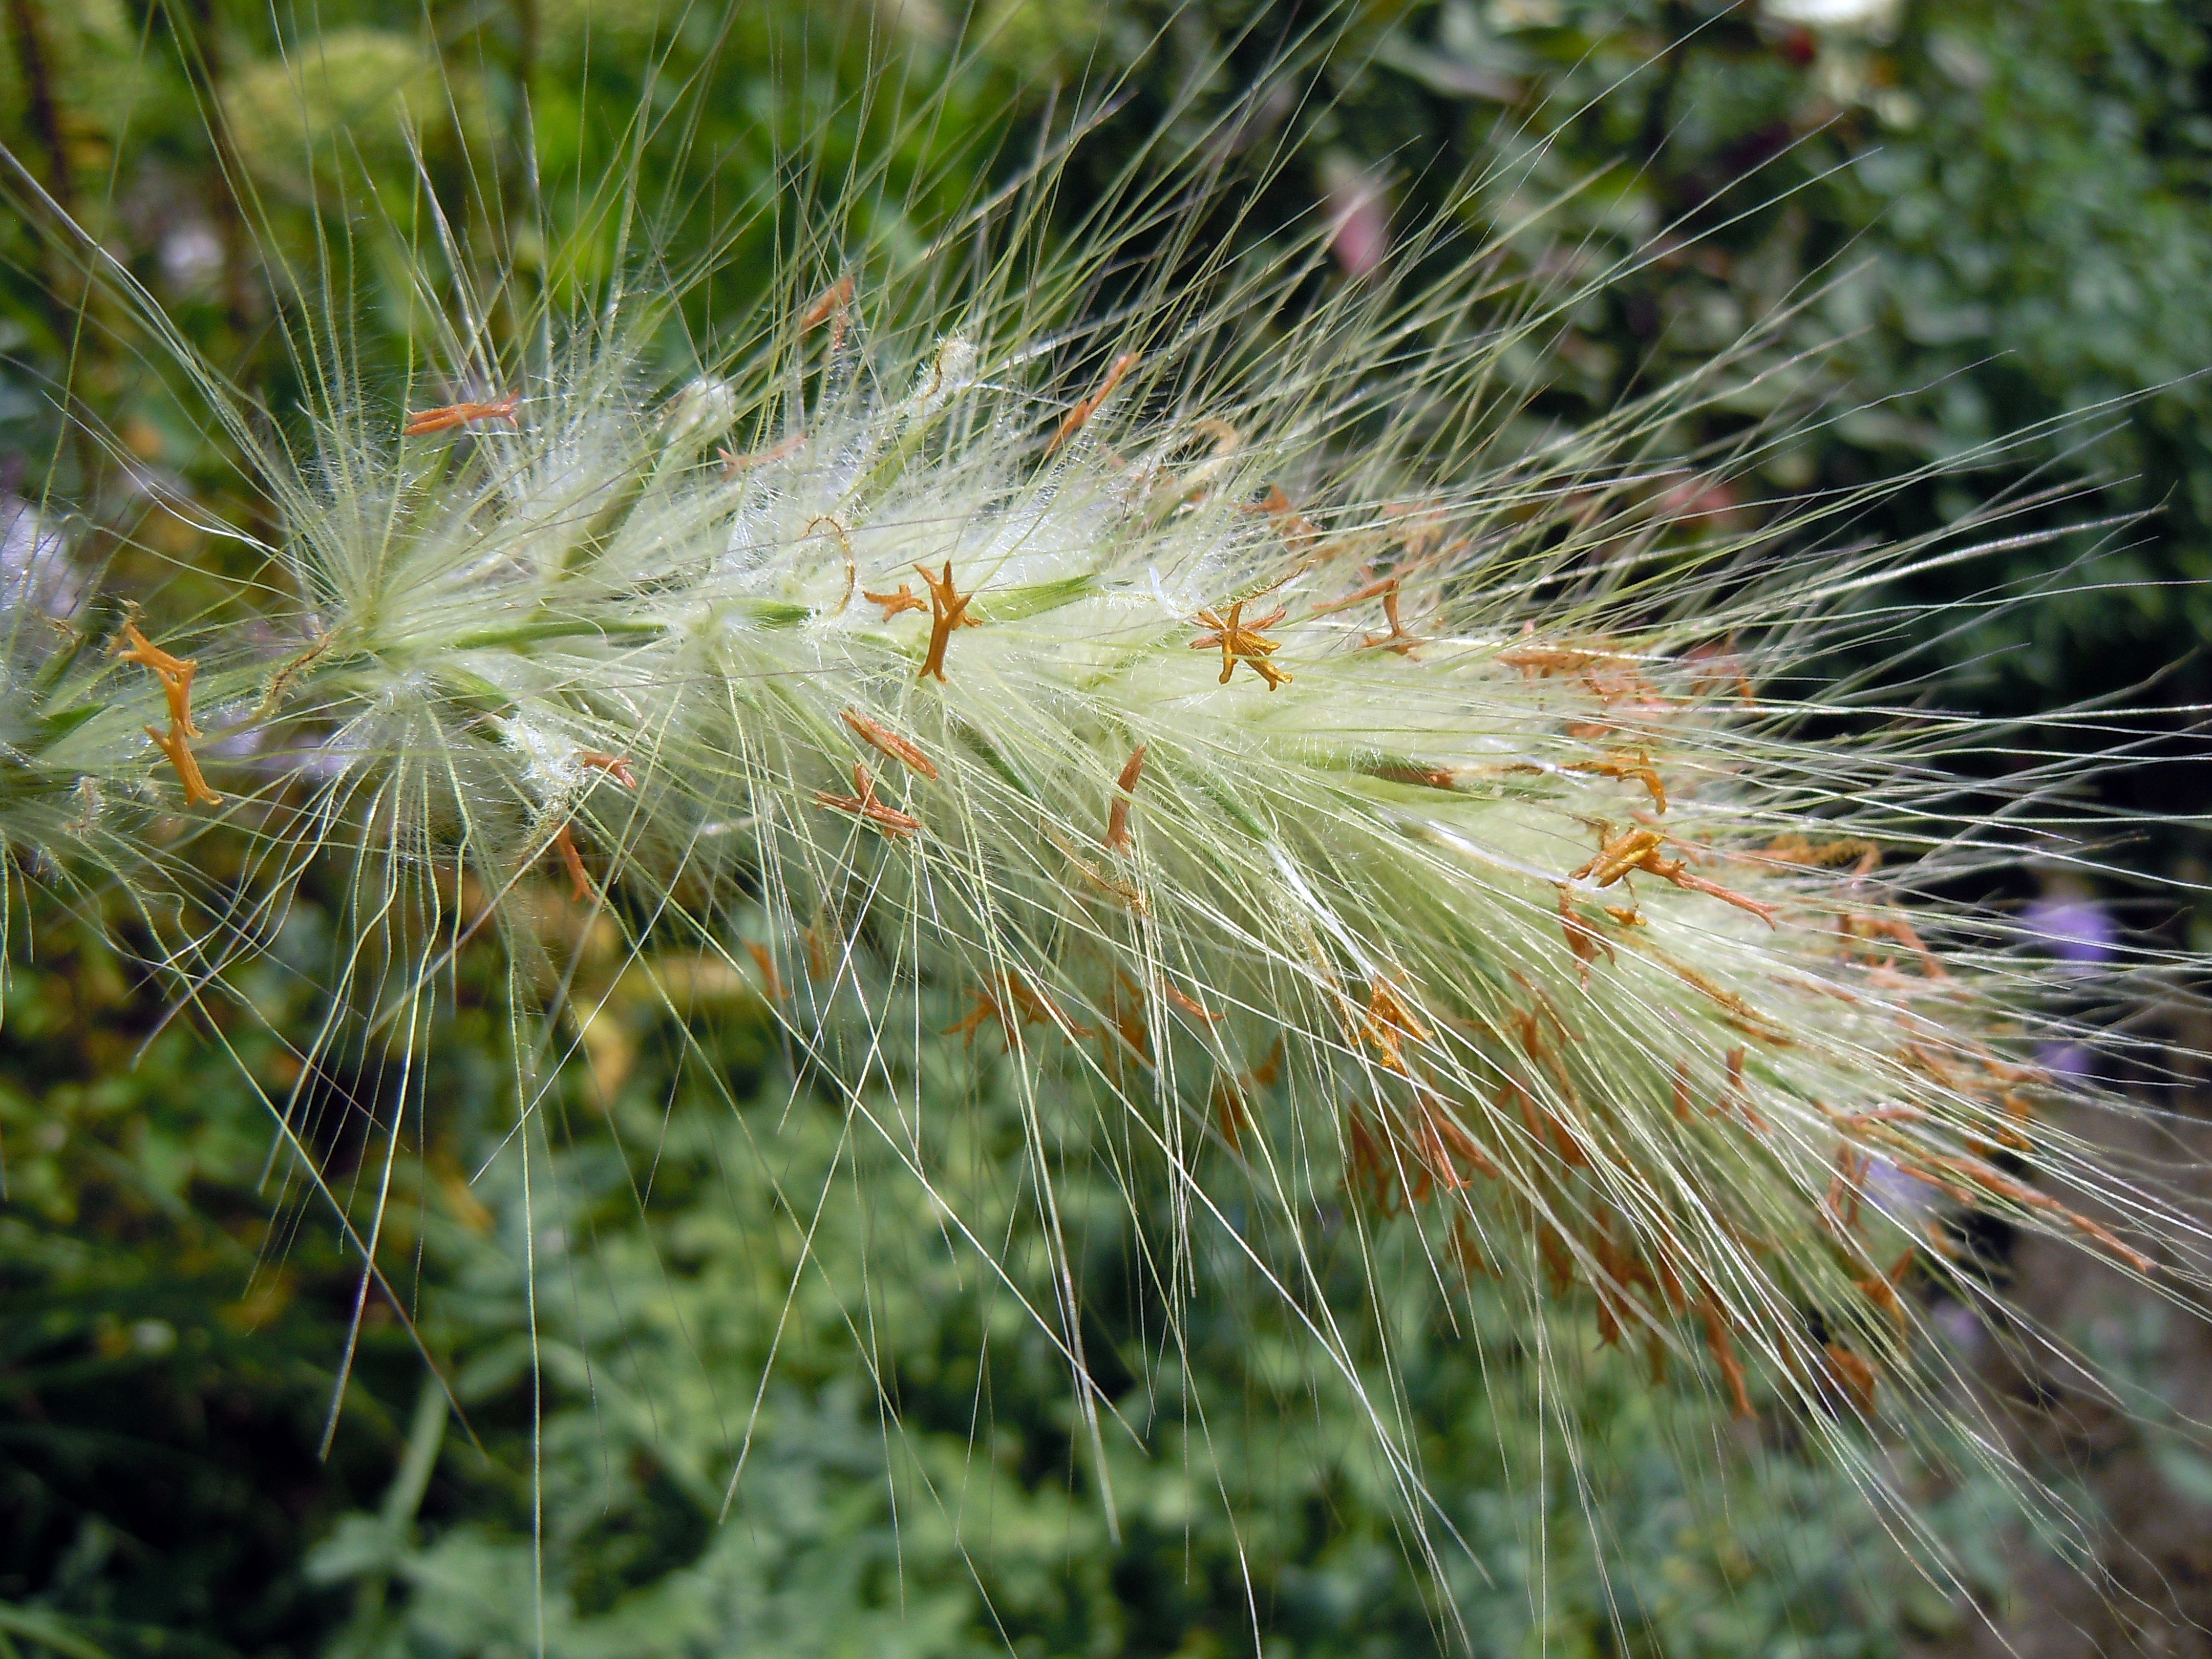
tree, nature, grass, branch, plant, meadow, dandelion, flower, green, produce, botany, flora, wildflower, close up, hairy, thistle, grasses, macro photography, flowering plant, daisy family, grass family, plant stem, land plant, thorns spines and prickles